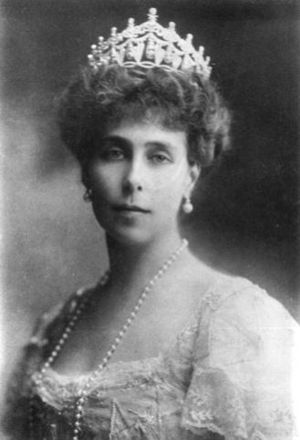
Victoria Melita af Sachsen-Coburg og Gotha
Prinsesse Victoria Melita af Sachsen-Coburg og Gotha, var en britisk–tysk prinsesse, der var datter af Hertug Alfred af Sachsen-Coburg og Gotha og barnebarn af Dronning Victoria af Storbritannien. Fra 1894 til 1901 var hun gift med Storhertug Ernst Ludvig af Hessen og ved Rhinen og fra 1905 med Storfyrst Kirill Vladimirovitj af Rusland.